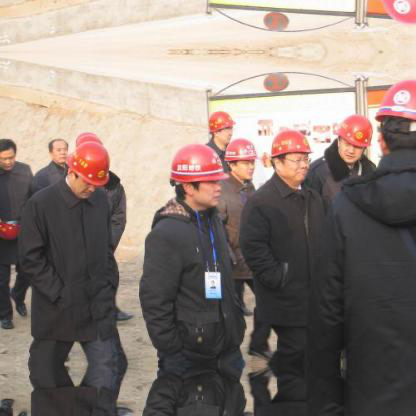
Objects in the image:
label: helmet
label: helmet
label: helmet
label: helmet
label: helmet
label: helmet
label: helmet
label: head
label: head
label: helmet